Battle of New Orleans

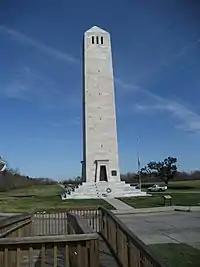
Chalmette Monument

A discredited historical interpretation holds that the British had an ambitious colonization plan for the "Crown colony of Louisiana" if they had succeeded in capturing New Orleans and Mobile. While some British generals did speculate, the British government under Lord Liverpool rejected all such ideas and planned to finalize the peace by ratifying the Treaty of Ghent as soon as possible, regardless of what happened in New Orleans. For the discredited speculation see Abernethy (1961). Cavell notes that there is little in the correspondence to imply that Britain planned permanently to occupy or to annex New Orleans or Louisiana territory and Davis states in his book 'no one in [the British] government seems to have advocated permanent possession'.